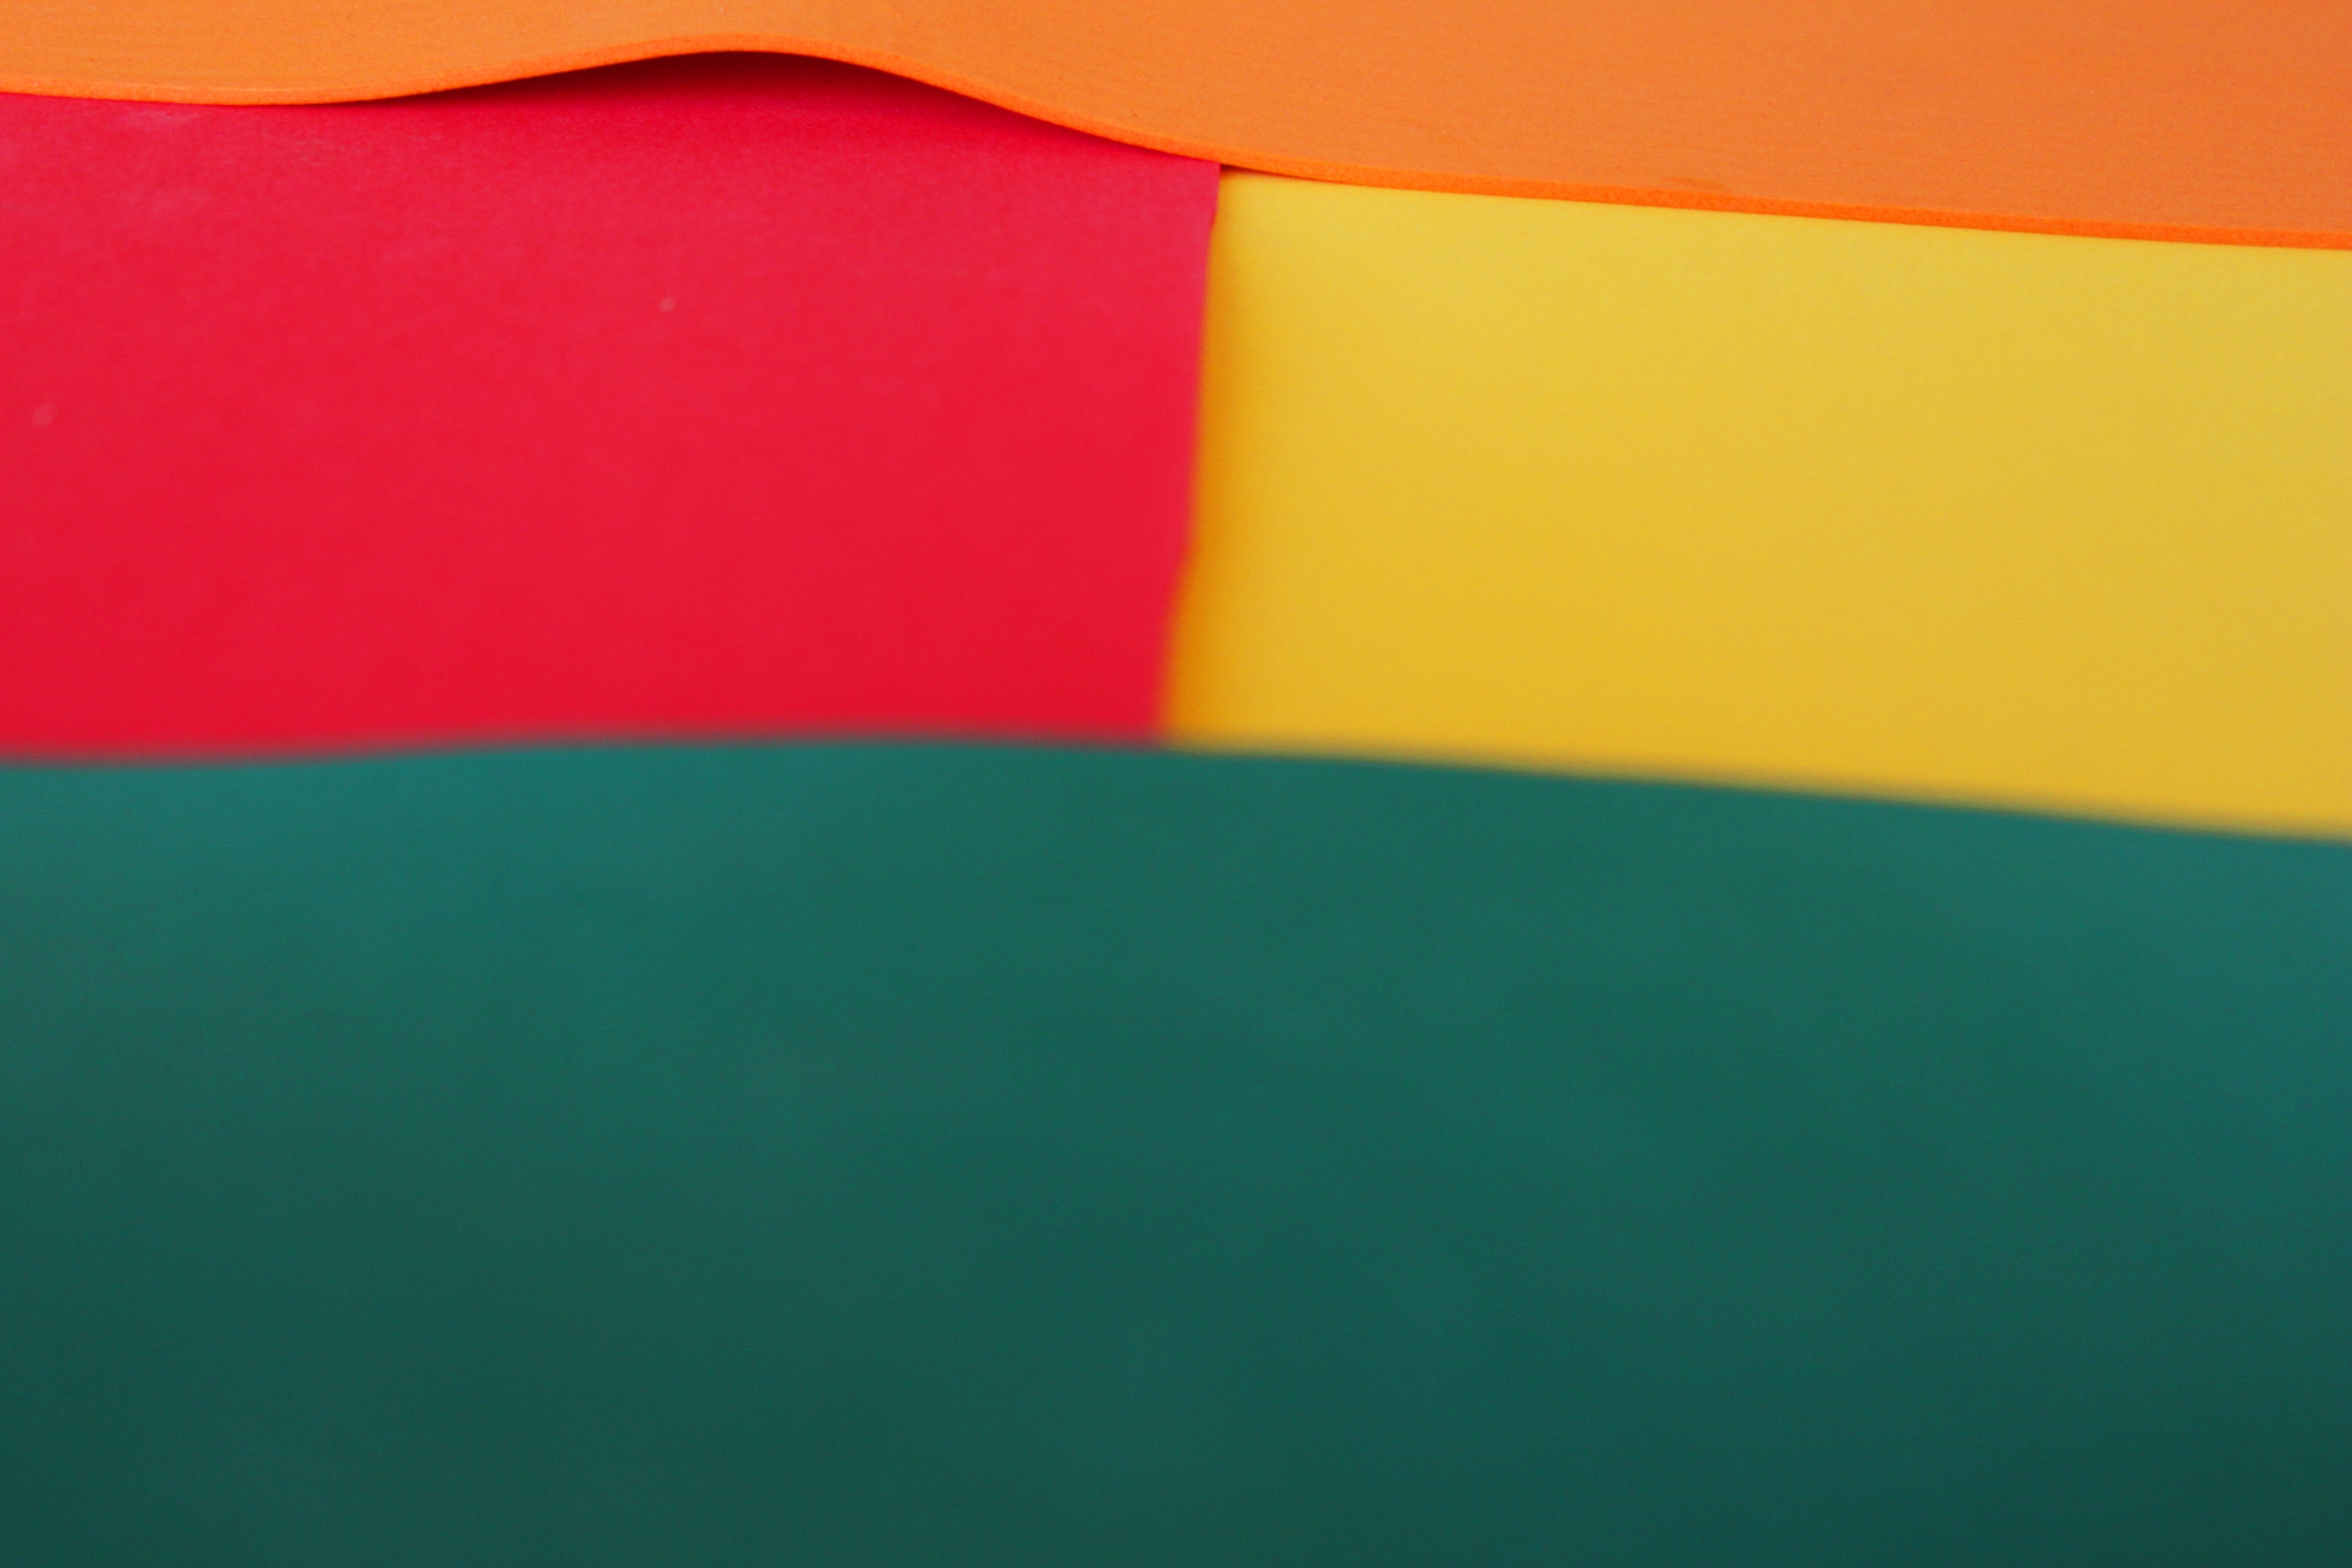
line, color, flag, yellow, circle, colors, shape, rubber, form, forms